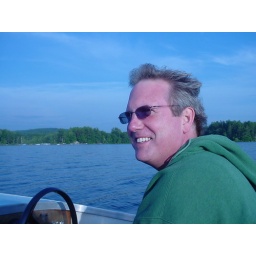
Dave back in the driver's seat in the big boat that is finally back in the water after 8 or 9 years in the garage.